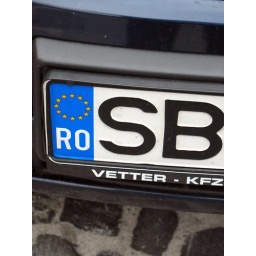
Romania joined the European Union in 2007, something now seen on car registration plates in Sibiu (SB)